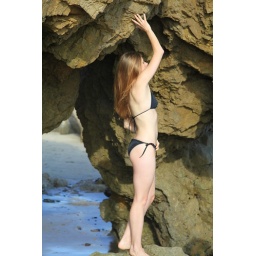
Photoshoot of a pretty model with long blonde hair and blue eyes in a black bikini.